Andrei Krauchanka

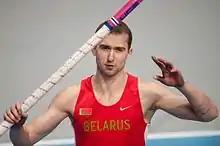
Krauchanka in Paris (2011)

Andrei Sergeyevich Krauchanka (also transliterated as "Andrey Kravchenko") (born 4 January 1986) is a Belarusian decathlete. He was the silver medallist at the 2008 Beijing Olympics. His personal best score of 8617 points is the Belarusian record for the event. He also holds the national indoor record in the heptathlon with 6282 points.